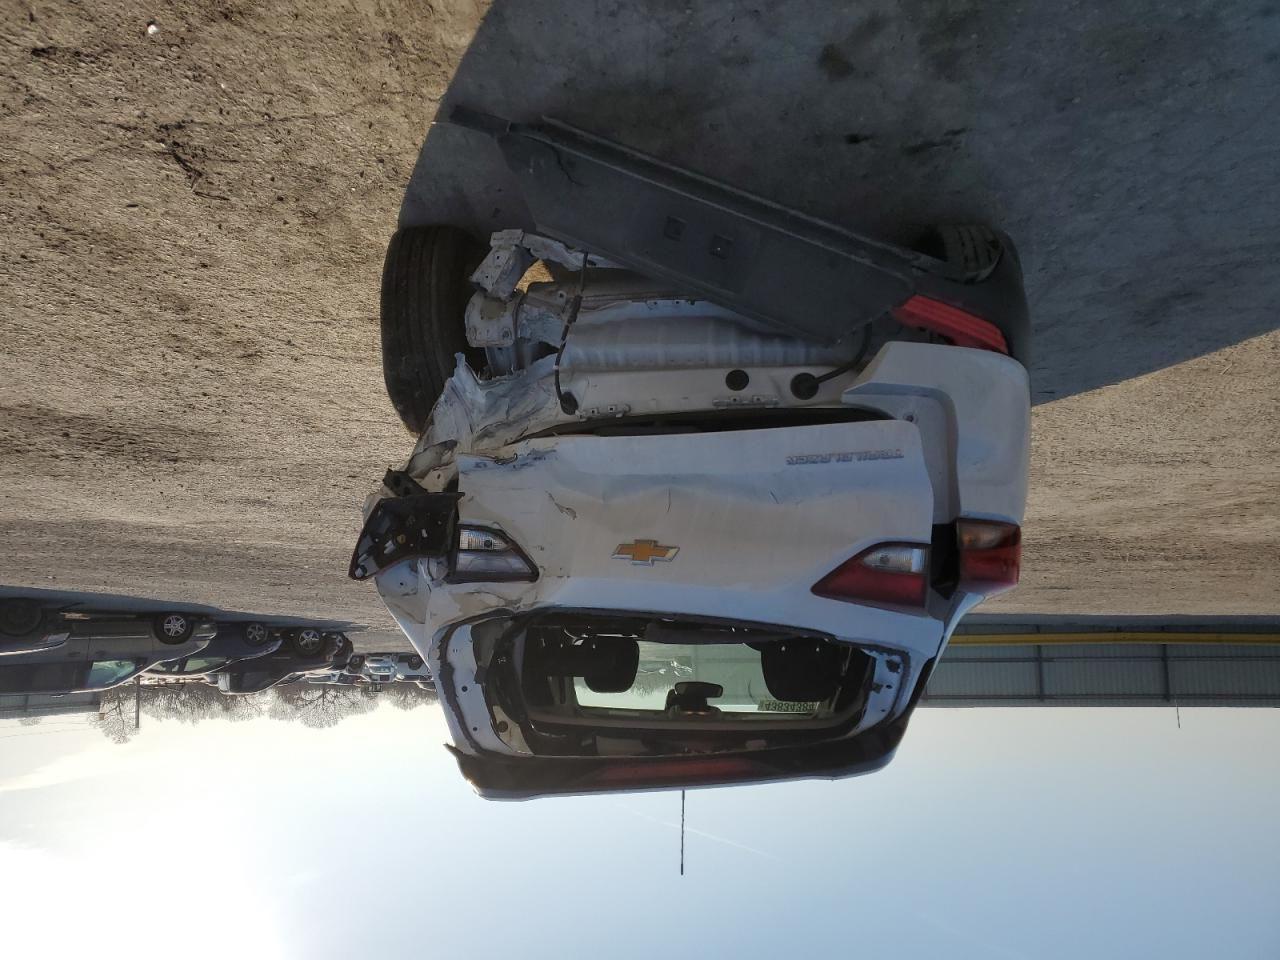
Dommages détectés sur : pare-brise arrière, malle, feu arrière droit, feu arrière gauche, pare-choc arrière, plaque d'immatriculation arrière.
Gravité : majeur